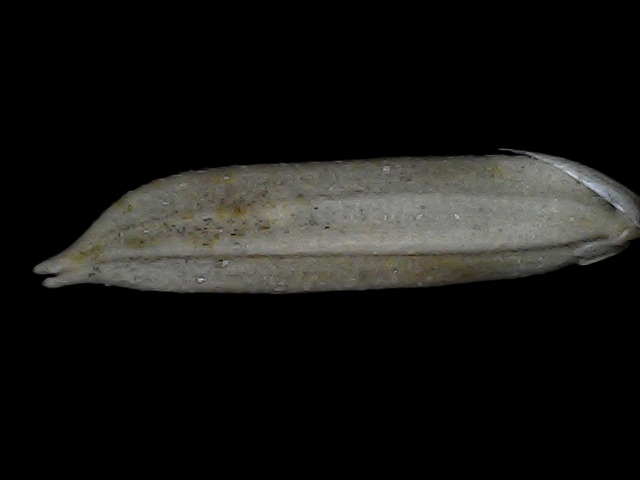
Rice variety: Bd57